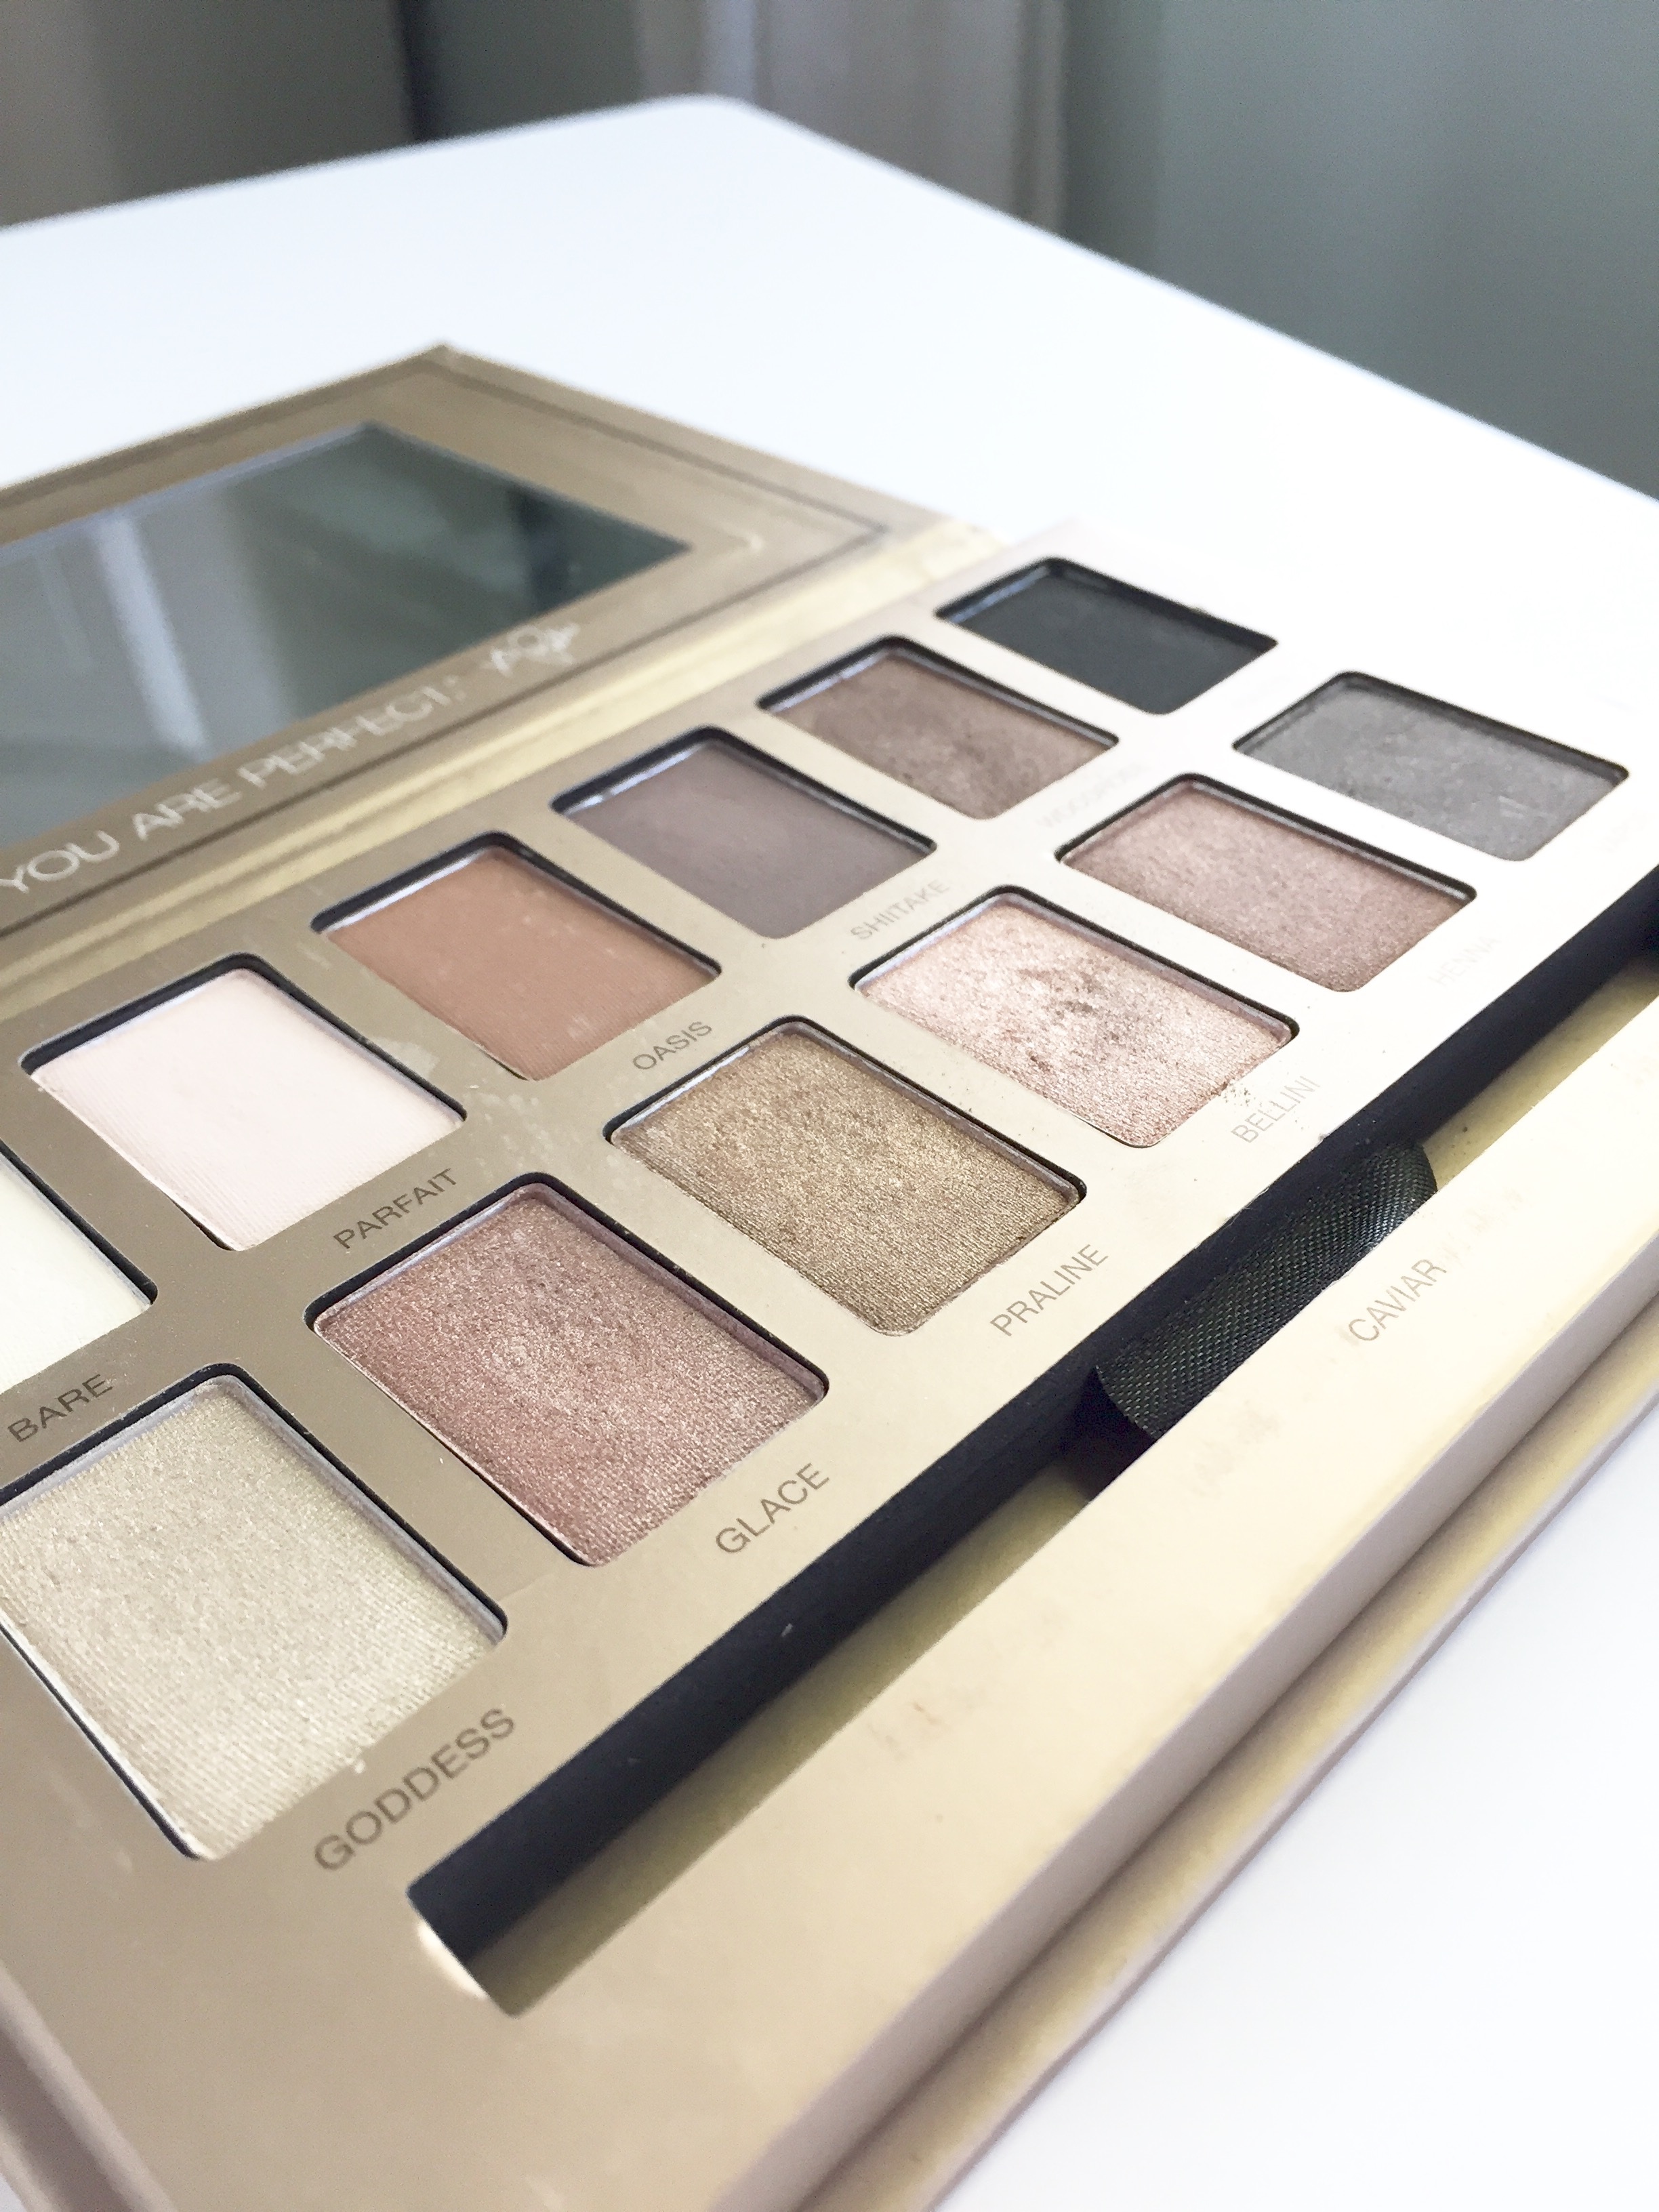
brand, human body, eye, organ, eye shadow